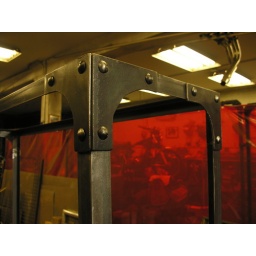
Topped with reclaimed marble, this table now resides in the home of Jose Garces, Philly's own Iron Chef.